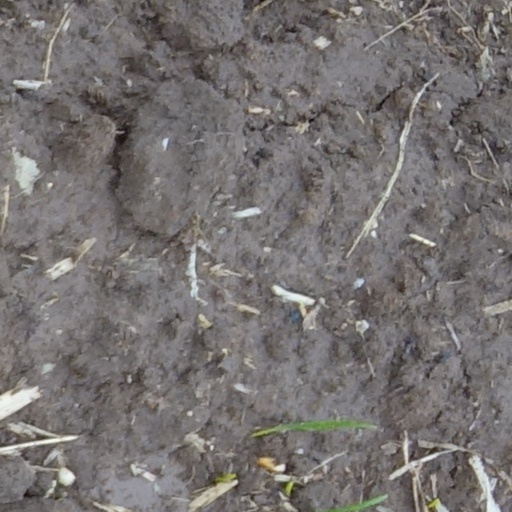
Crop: wheat